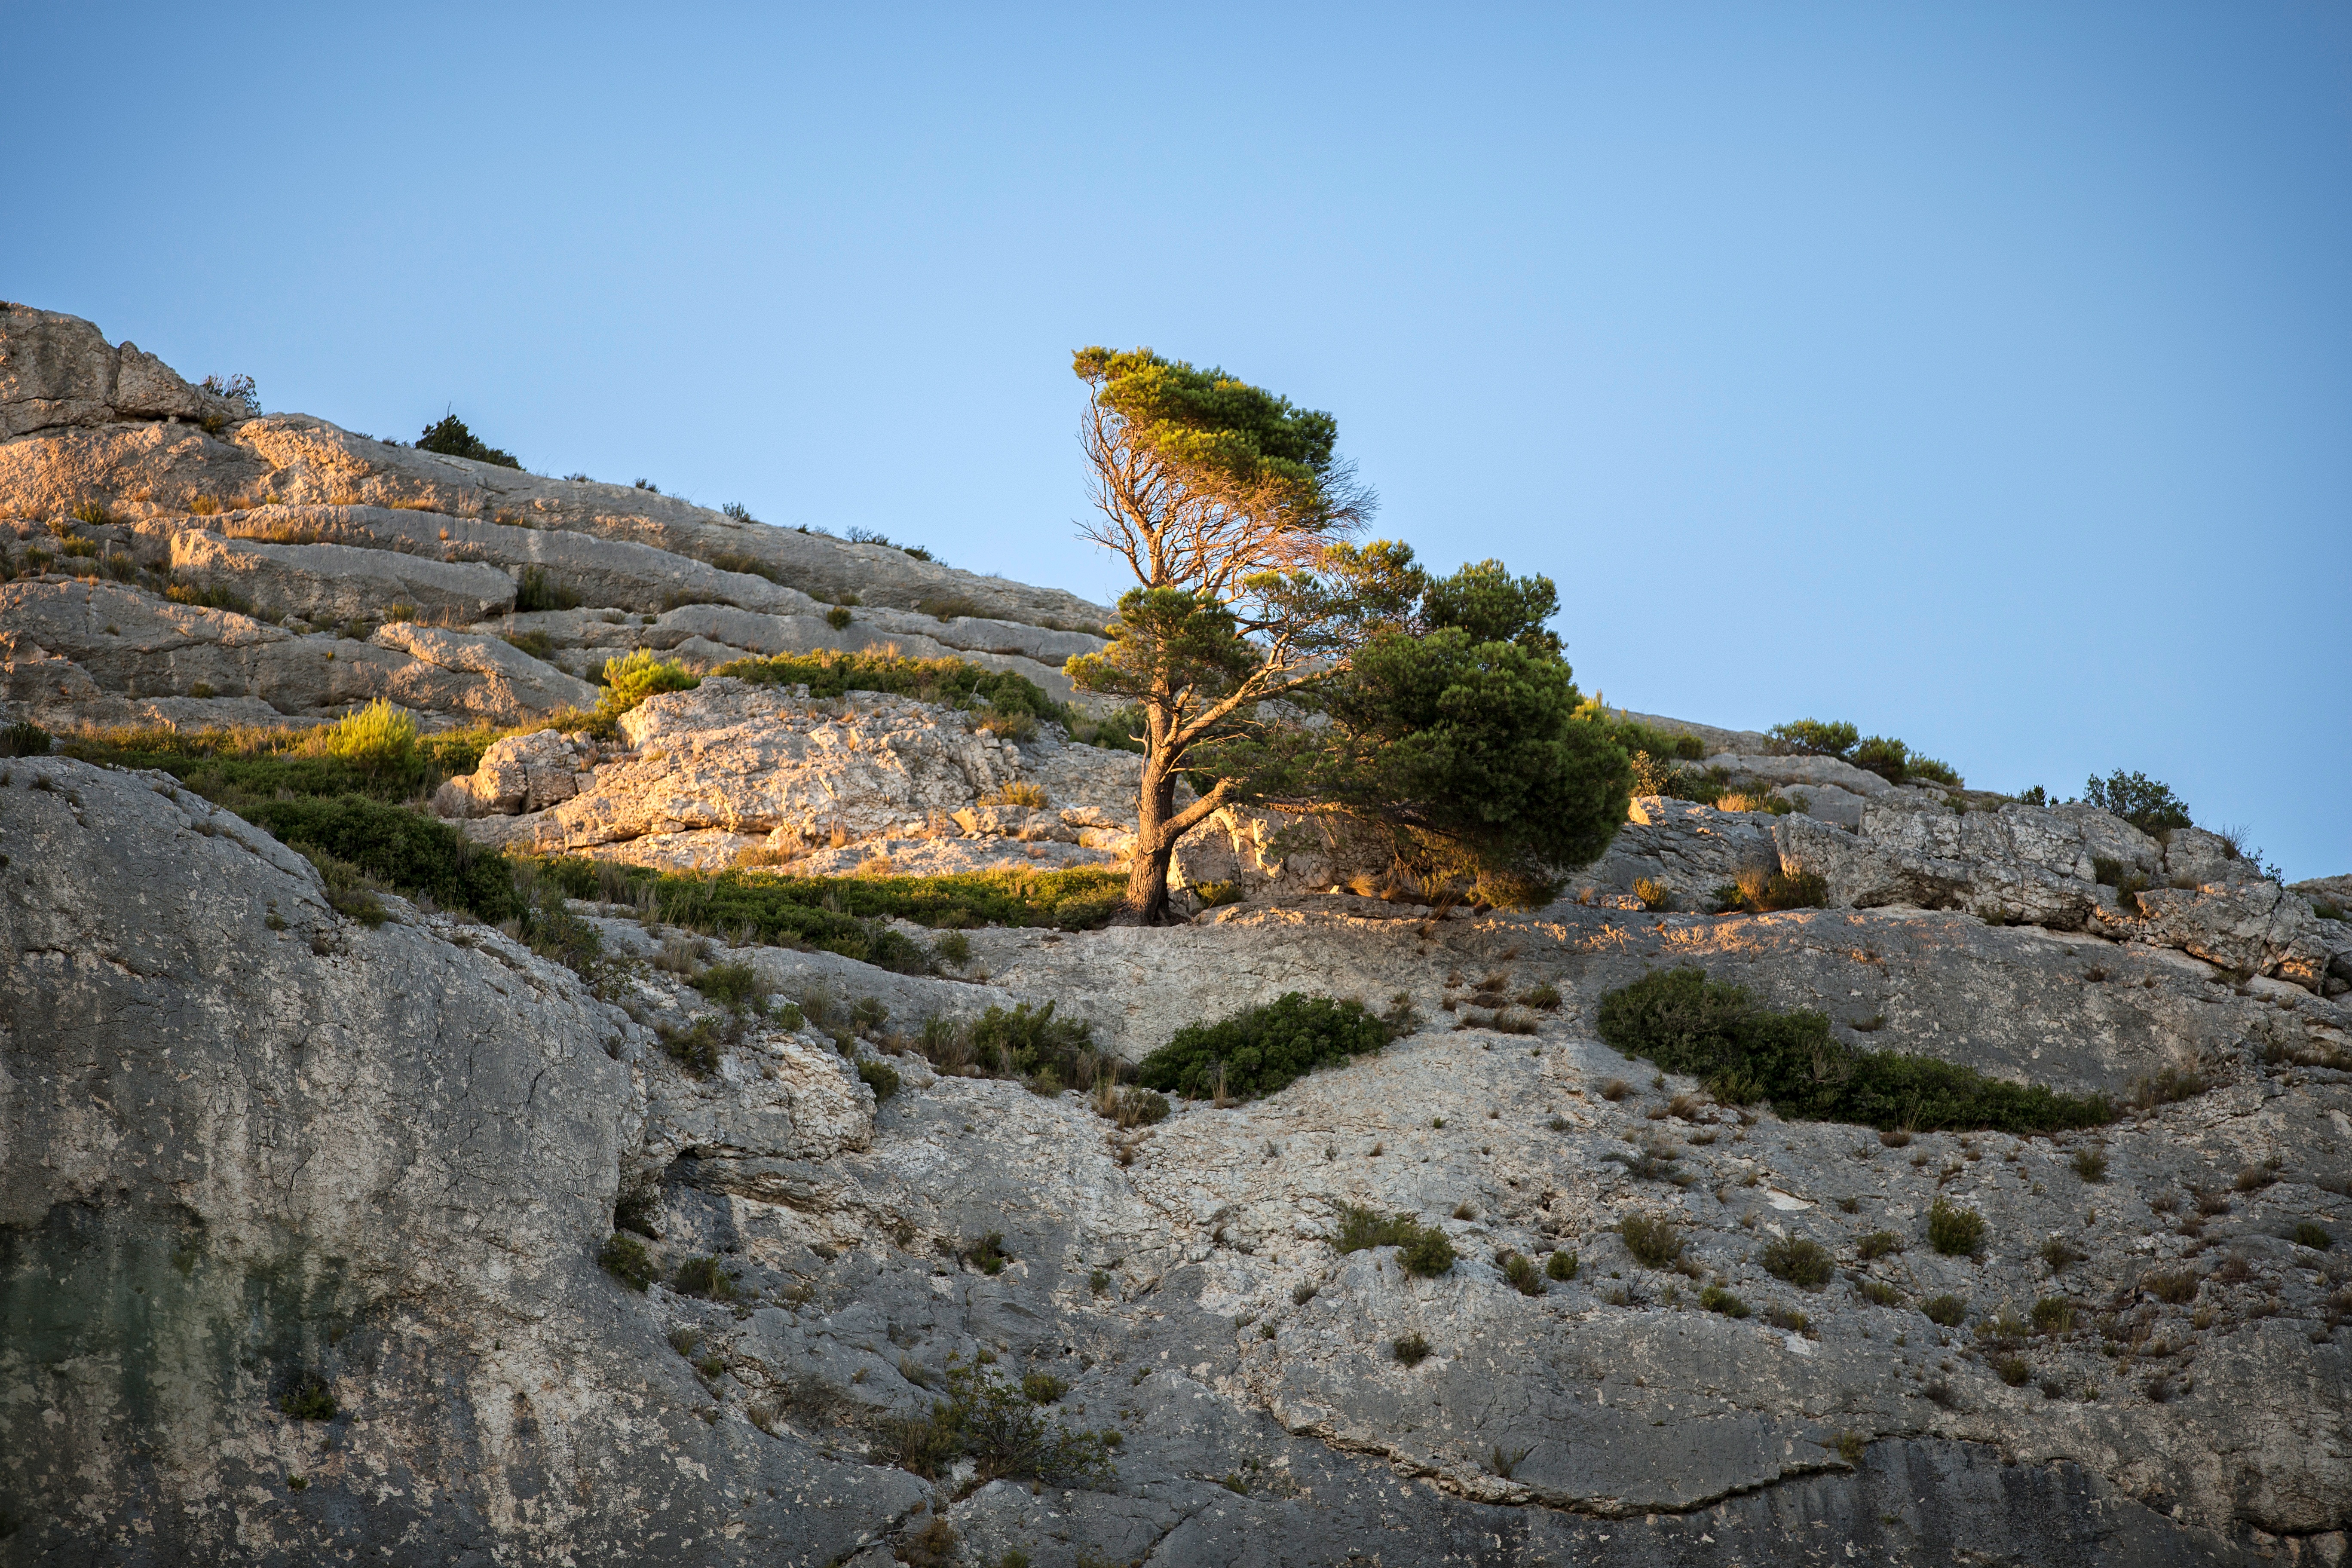
landscape, sea, coast, tree, rock, wilderness, mountain, sunset, hill, formation, cliff, pine, terrain, material, geology, ruins, badlands, plateau, provence, ancient history, geographical feature, mountainous landforms